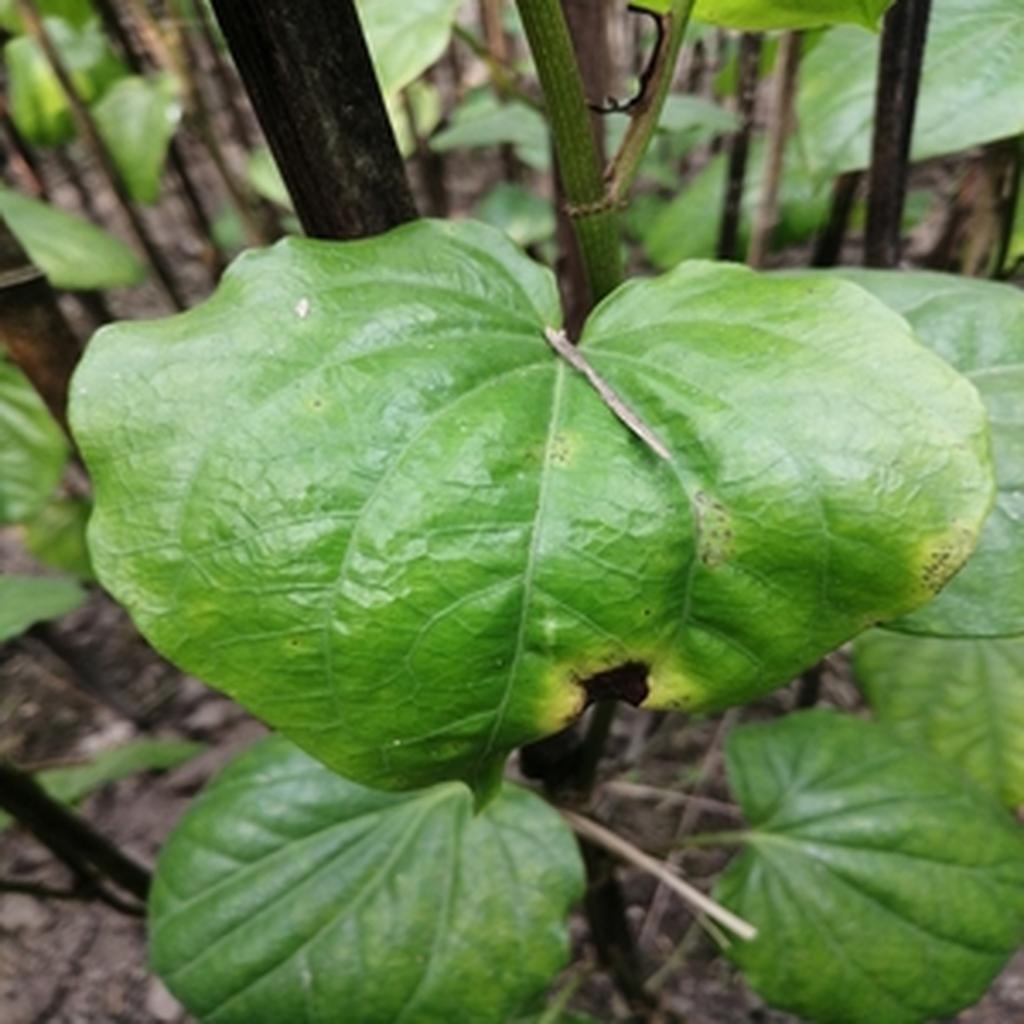
Label: Leaf_Rot